Aston Martin Vantage (2005)

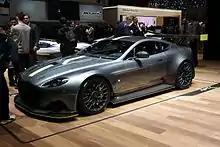
Aston Martin Vantage AMR Pro

In 2017, Aston Martin announced a limited, track-focused iteration of the V8 Vantage: the Vantage GT8.